Winston-Salem, North Carolina

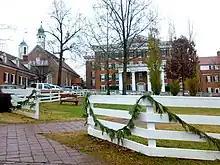
Salem College is located at the heart of Old Salem, a restored Moravian settlement

About 54.14% of the population identifies as being religiously affiliated. Christianity is the largest religion, with Baptists (15.77%) making up the largest religious denomination, followed by Methodists (12.79%) and Catholics (4.39%). Pentecostals (2.97%), Episcopalians (1.3%), Presbyterians (2.59%), Lutherans (0.96%), Latter-Day Saints (0.90%) make up a significant amount of the Christian population as well. The remaining Christian population (11.93%) is affiliated with other churches such as the Moravians and the United Church of Christ. Islam (0.43%) is the second-largest religion, after Christianity, followed by Judaism (0.20%). Eastern religions (0.02%) make up the religious minority.